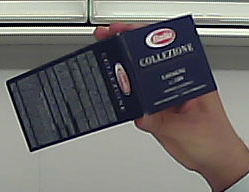
Product: barilla_lasagne